Ancient Macedonians

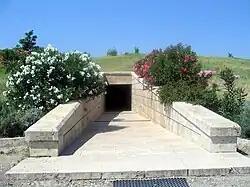
The entrance to the "Great Tumulus" Museum at Vergina

Present-day scholars have highlighted several inconsistencies in the traditionalist perspective first set in place by Hammond. An alternative model of state and ethnos formation, promulgated by an alliance of regional elites, which redates the creation of the Macedonian kingdom to the 6th century BC, was proposed in 2010. According to these scholars, direct literary, archaeological, and linguistic evidence to support Hammond's contention that a distinct Macedonian "ethnos" had existed in the Haliacmon valley since the Aegean civilizations is lacking. Hammond's interpretation has been criticized as a "conjectural reconstruction" from what appears during later, historical times.